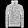
Label: Coat